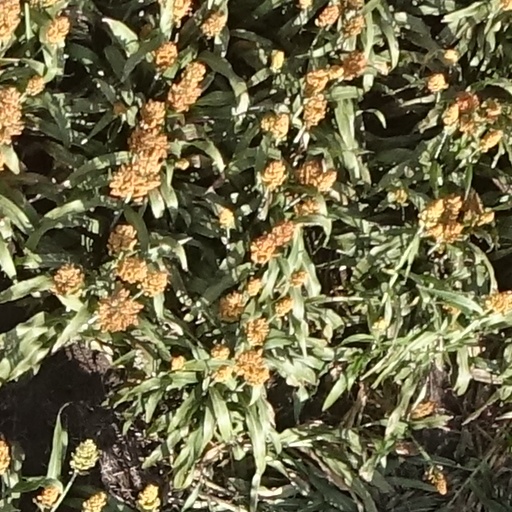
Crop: sorghum